Fengzhuang station

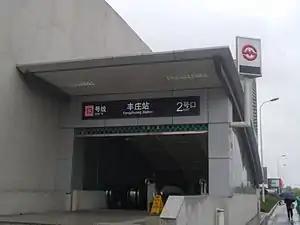
Station entrance

Fengzhuang is a station on Line 13 of the Shanghai Metro. It is located in Jiading District, Shanghai.